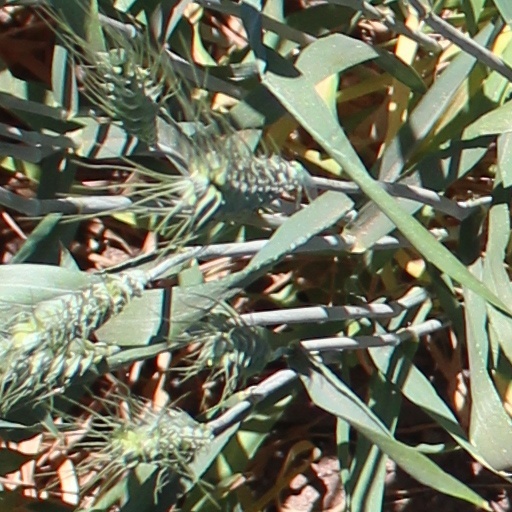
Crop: wheat